1907 LSU Tigers football team

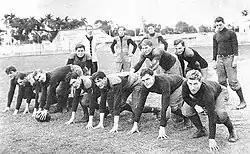

Their last game of the season was in an appearance at the Bacardi Bowl. This was LSU's first bowl game, and the first time any U.S. football team played in a foreign country.